Choctaw Sea

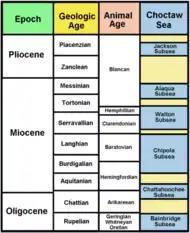
Table displaying the Choctaw Sea and its relation to geologic time and North American Land Mammal Ages. Dry periods or marine regressive periods are tan in color.

The Choctaw Sea was a Cenozoic eutropical subsea, which along with the Okeechobean Sea, occupied the eastern Gulf of Mexico basin system bounding Florida.